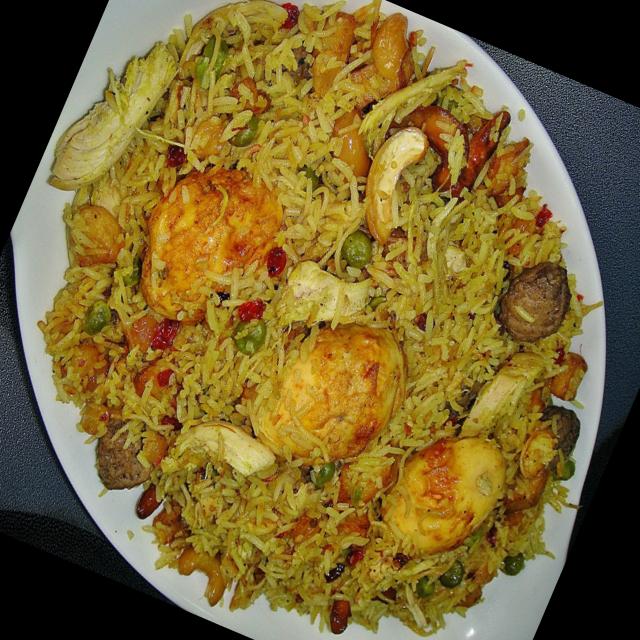
Dish: biryani